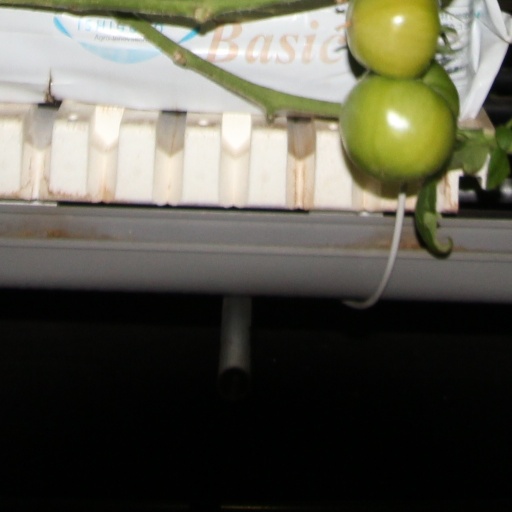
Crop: tomato